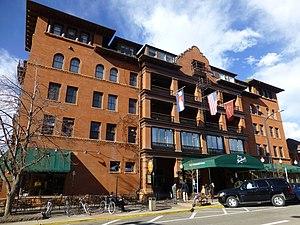
Boulder est une ville américaine, siège et plus grande ville du comté de Boulder dans l'État du Colorado. Au recensement des États-Unis de 2010, elle compte une population de 97 385 habitants. Elle est le siège de l'université du Colorado à Boulder, plus grande université de l'État, ainsi que du National Center for Atmospheric Research, un laboratoire du Bureau national des standards et de la technologie et un important site d'IBM. La ville, située à une cinquantaine de kilomètres de Denver, est la huitième plus grande ville du Colorado. Boulder occupe souvent une place importante dans les classements dans les domaines de l'art, de la santé, du bien-être, de la qualité de vie et de l'éducation.
L'hôtel Boulderado est un hôtel américain situé à Boulder, dans le Colorado. Ouvert le 1ᵉʳ janvier 1909, il est inscrit au Registre national des lieux historiques depuis le 3 novembre 1994 et est membre des Historic Hotels of America depuis 1996.